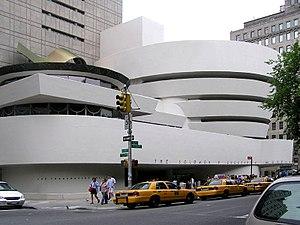
New York, officiellement nommée City of New York, connue également sous les noms et abréviations de New York City ou NYC, et dont le surnom le plus connu est The Big Apple, est la plus grande ville des États-Unis en nombre d'habitants et l'une des plus importantes du continent américain. Elle se situe dans le Nord-Est du pays, sur la côte atlantique, à l'extrémité sud-est de l'État de New York. La ville de New York se compose de cinq arrondissements appelés boroughs : Manhattan, Brooklyn, Queens, le Bronx et Staten Island. Ses habitants s'appellent les New-Yorkais.